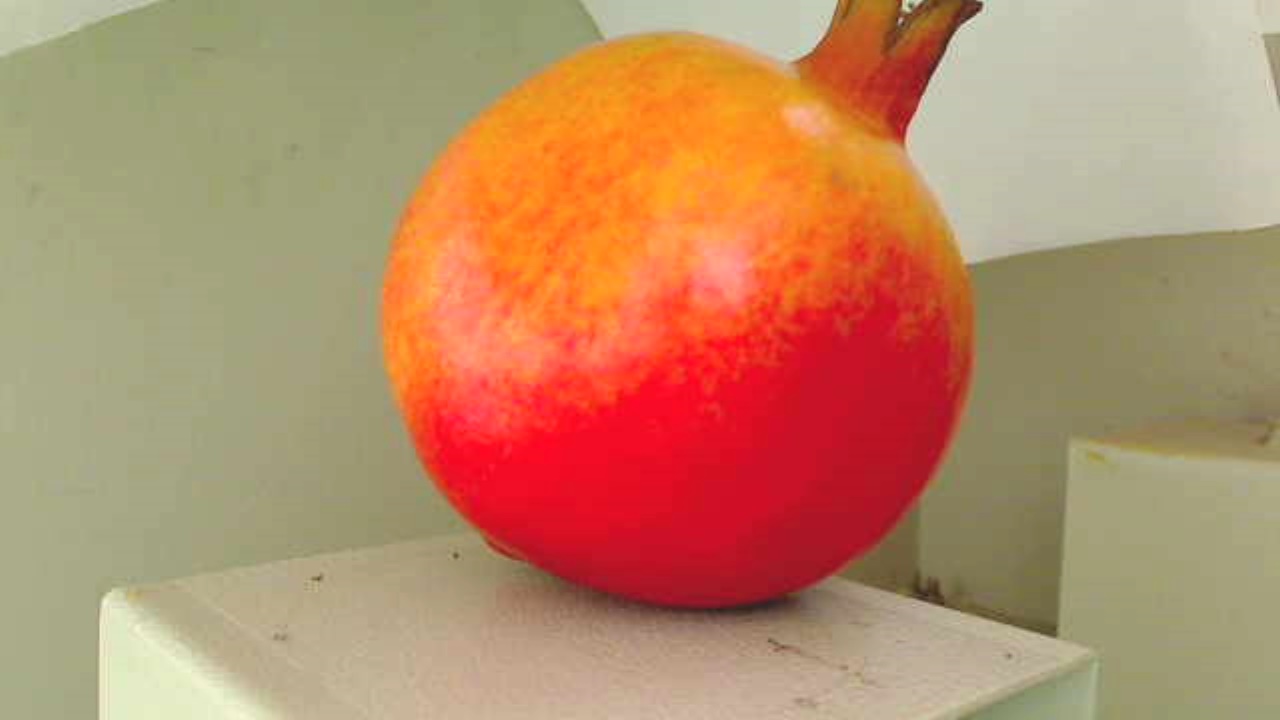
Grade: grade-1
Quality: quality-3